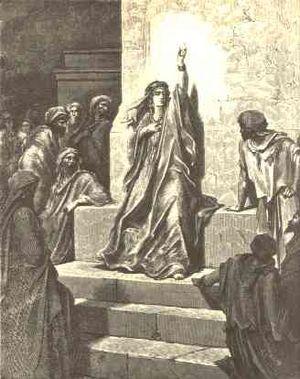
Beshala'h est la seizième parasha du cycle annuel juif de lecture de la Torah et la quatrième parasha du Sefer Shemot.